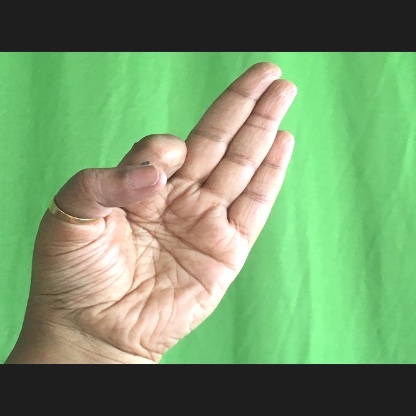
Mudra: Aralam